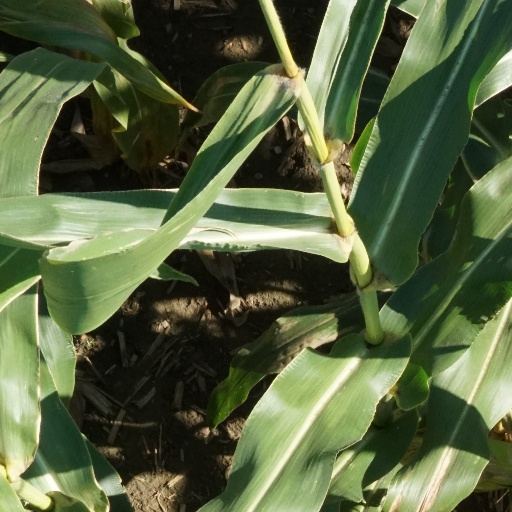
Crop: maize; corn